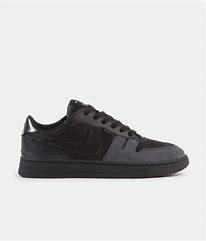
Brand: Nike
Model: Squash Type